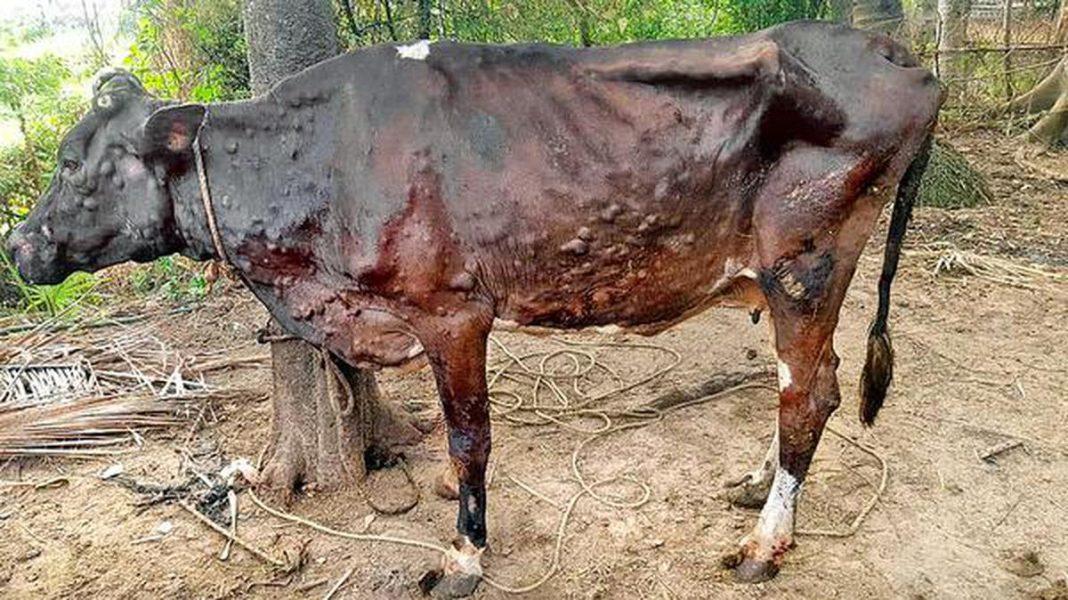
Huyu ni ng'ombe ambaye ameshikwa na ugonjwa fulani ambayo unafurafura kwenye ngozi yake.Ugonjwa huu umefanya ng'ombe wengi kukufa na pia umeleta madhara kwa wakulima kwa sababu ng'ombe wakifa hawawezi kupata faida ya kuuza maziwa.